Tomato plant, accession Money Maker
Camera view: horizontal (90 deg, fisheye); turntable rotation: 180 degrees
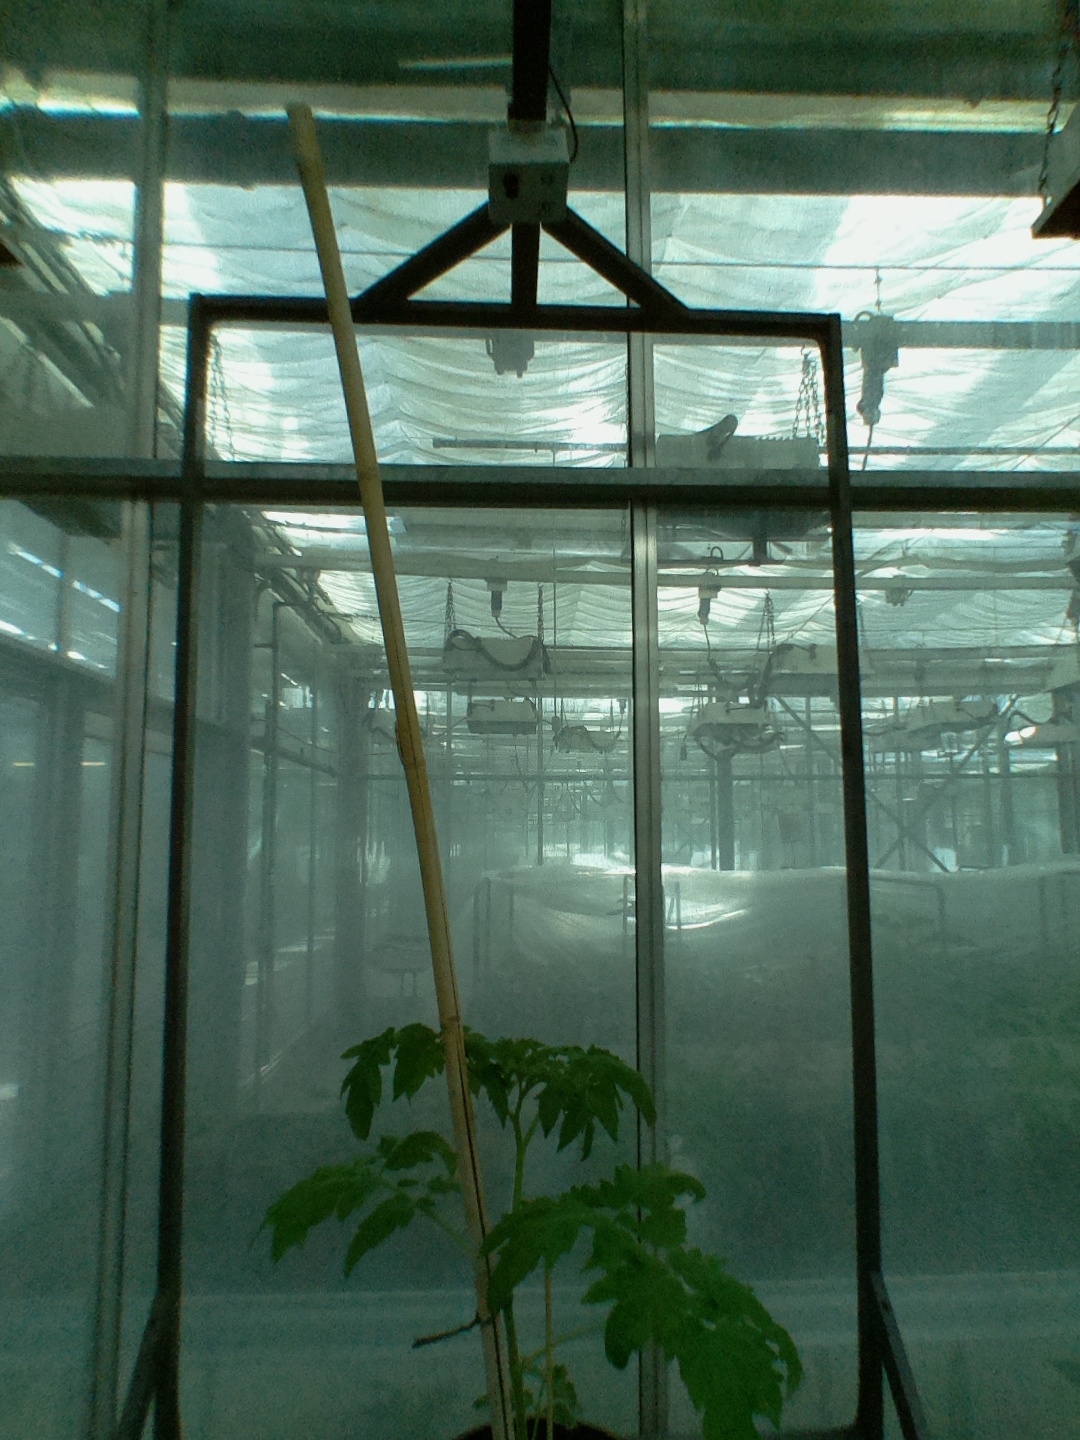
BBCH growth stage 14: 8 of true leaves visible